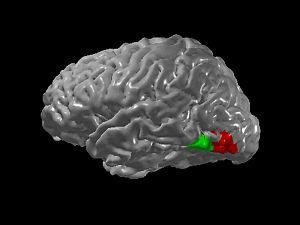
Le mystérianisme est une thèse métaphysique naturaliste défendue aujourd’hui principalement par le philosophe Colin McGinn et qui affirme qu'une partie de la réalité échappe nécessairement à notre compréhension, car les capacités cognitives de notre espèce sont naturellement limitées. La nature de la conscience appartiendrait à cette dimension de la réalité inaccessible à notre intelligence et le problème difficile de la conscience serait donc pour nous impossible à résoudre.